Dowse Sod House

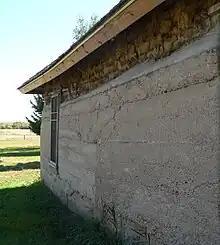
North wall of house, with concrete coating on lower portion and exposed sod blocks visible under eaves.

William and Florence Dowse raised five sons, born between 1905 and 1919: Harold, William Jr., Philip, Curtis, and Kermit. After occupying a crib in his parents' bedroom, each son moved up to the attic room, where they slept on straw ticks.